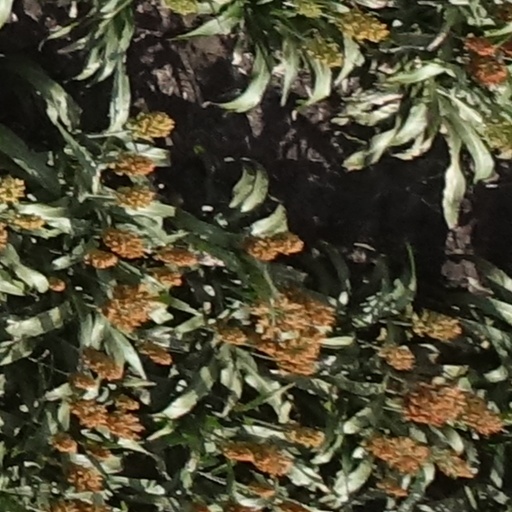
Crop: sorghum